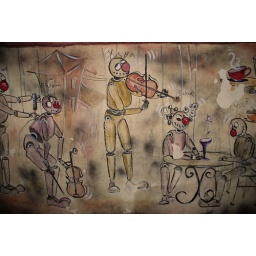
istanbul street art in puppet house